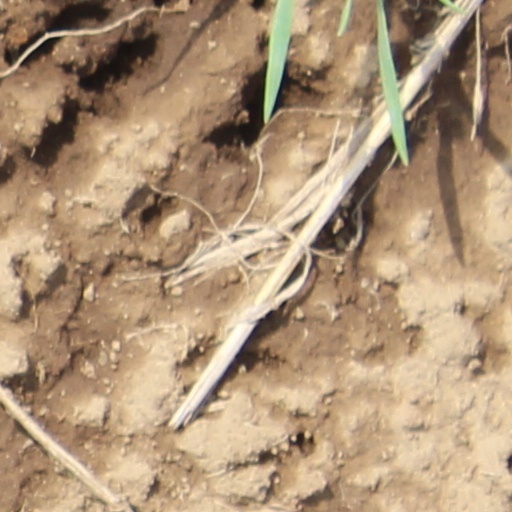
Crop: wheat